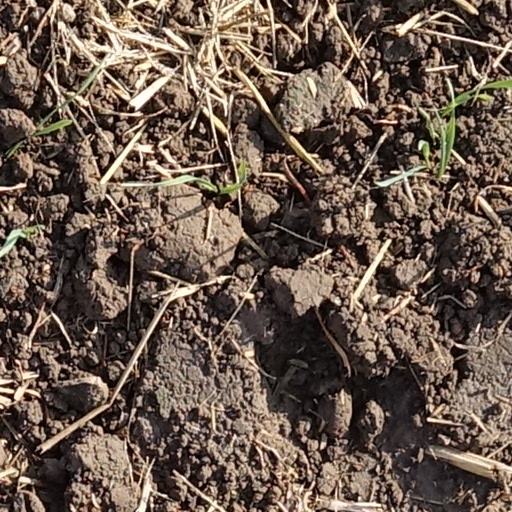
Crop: wheat